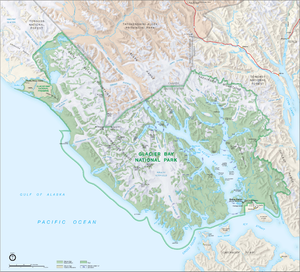
Glacier Bay National Park
Kort over nationalparken
Glacier Bay National Park som ligger i den sydøstlige del af Alaska blev først erklæret som US National Monument den 25. februar 1925.